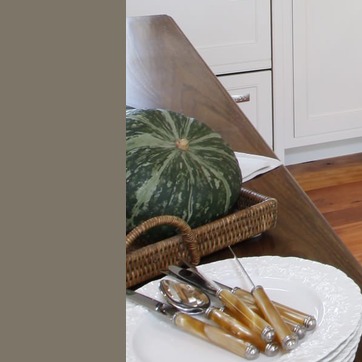
Material: food